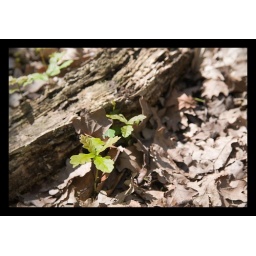
Baby oak trees. I want to dig one up and plant it in a pot at home.